Ceres, Fife

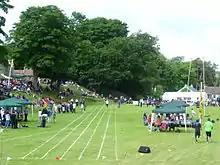
The Bow Butts shortly before the start of the Ceres Highland Games in 2013

The village is dominated by the Parish Church. It has what is possibly the shortest High Street in Scotland - just a few houses on each side. In a prominent position by the Bow Butts is a monument commemorating the men of Ceres who fought in the Battle of Bannockburn in 1314. It was erected on the six hundredth anniversary of the battle, in 1914.